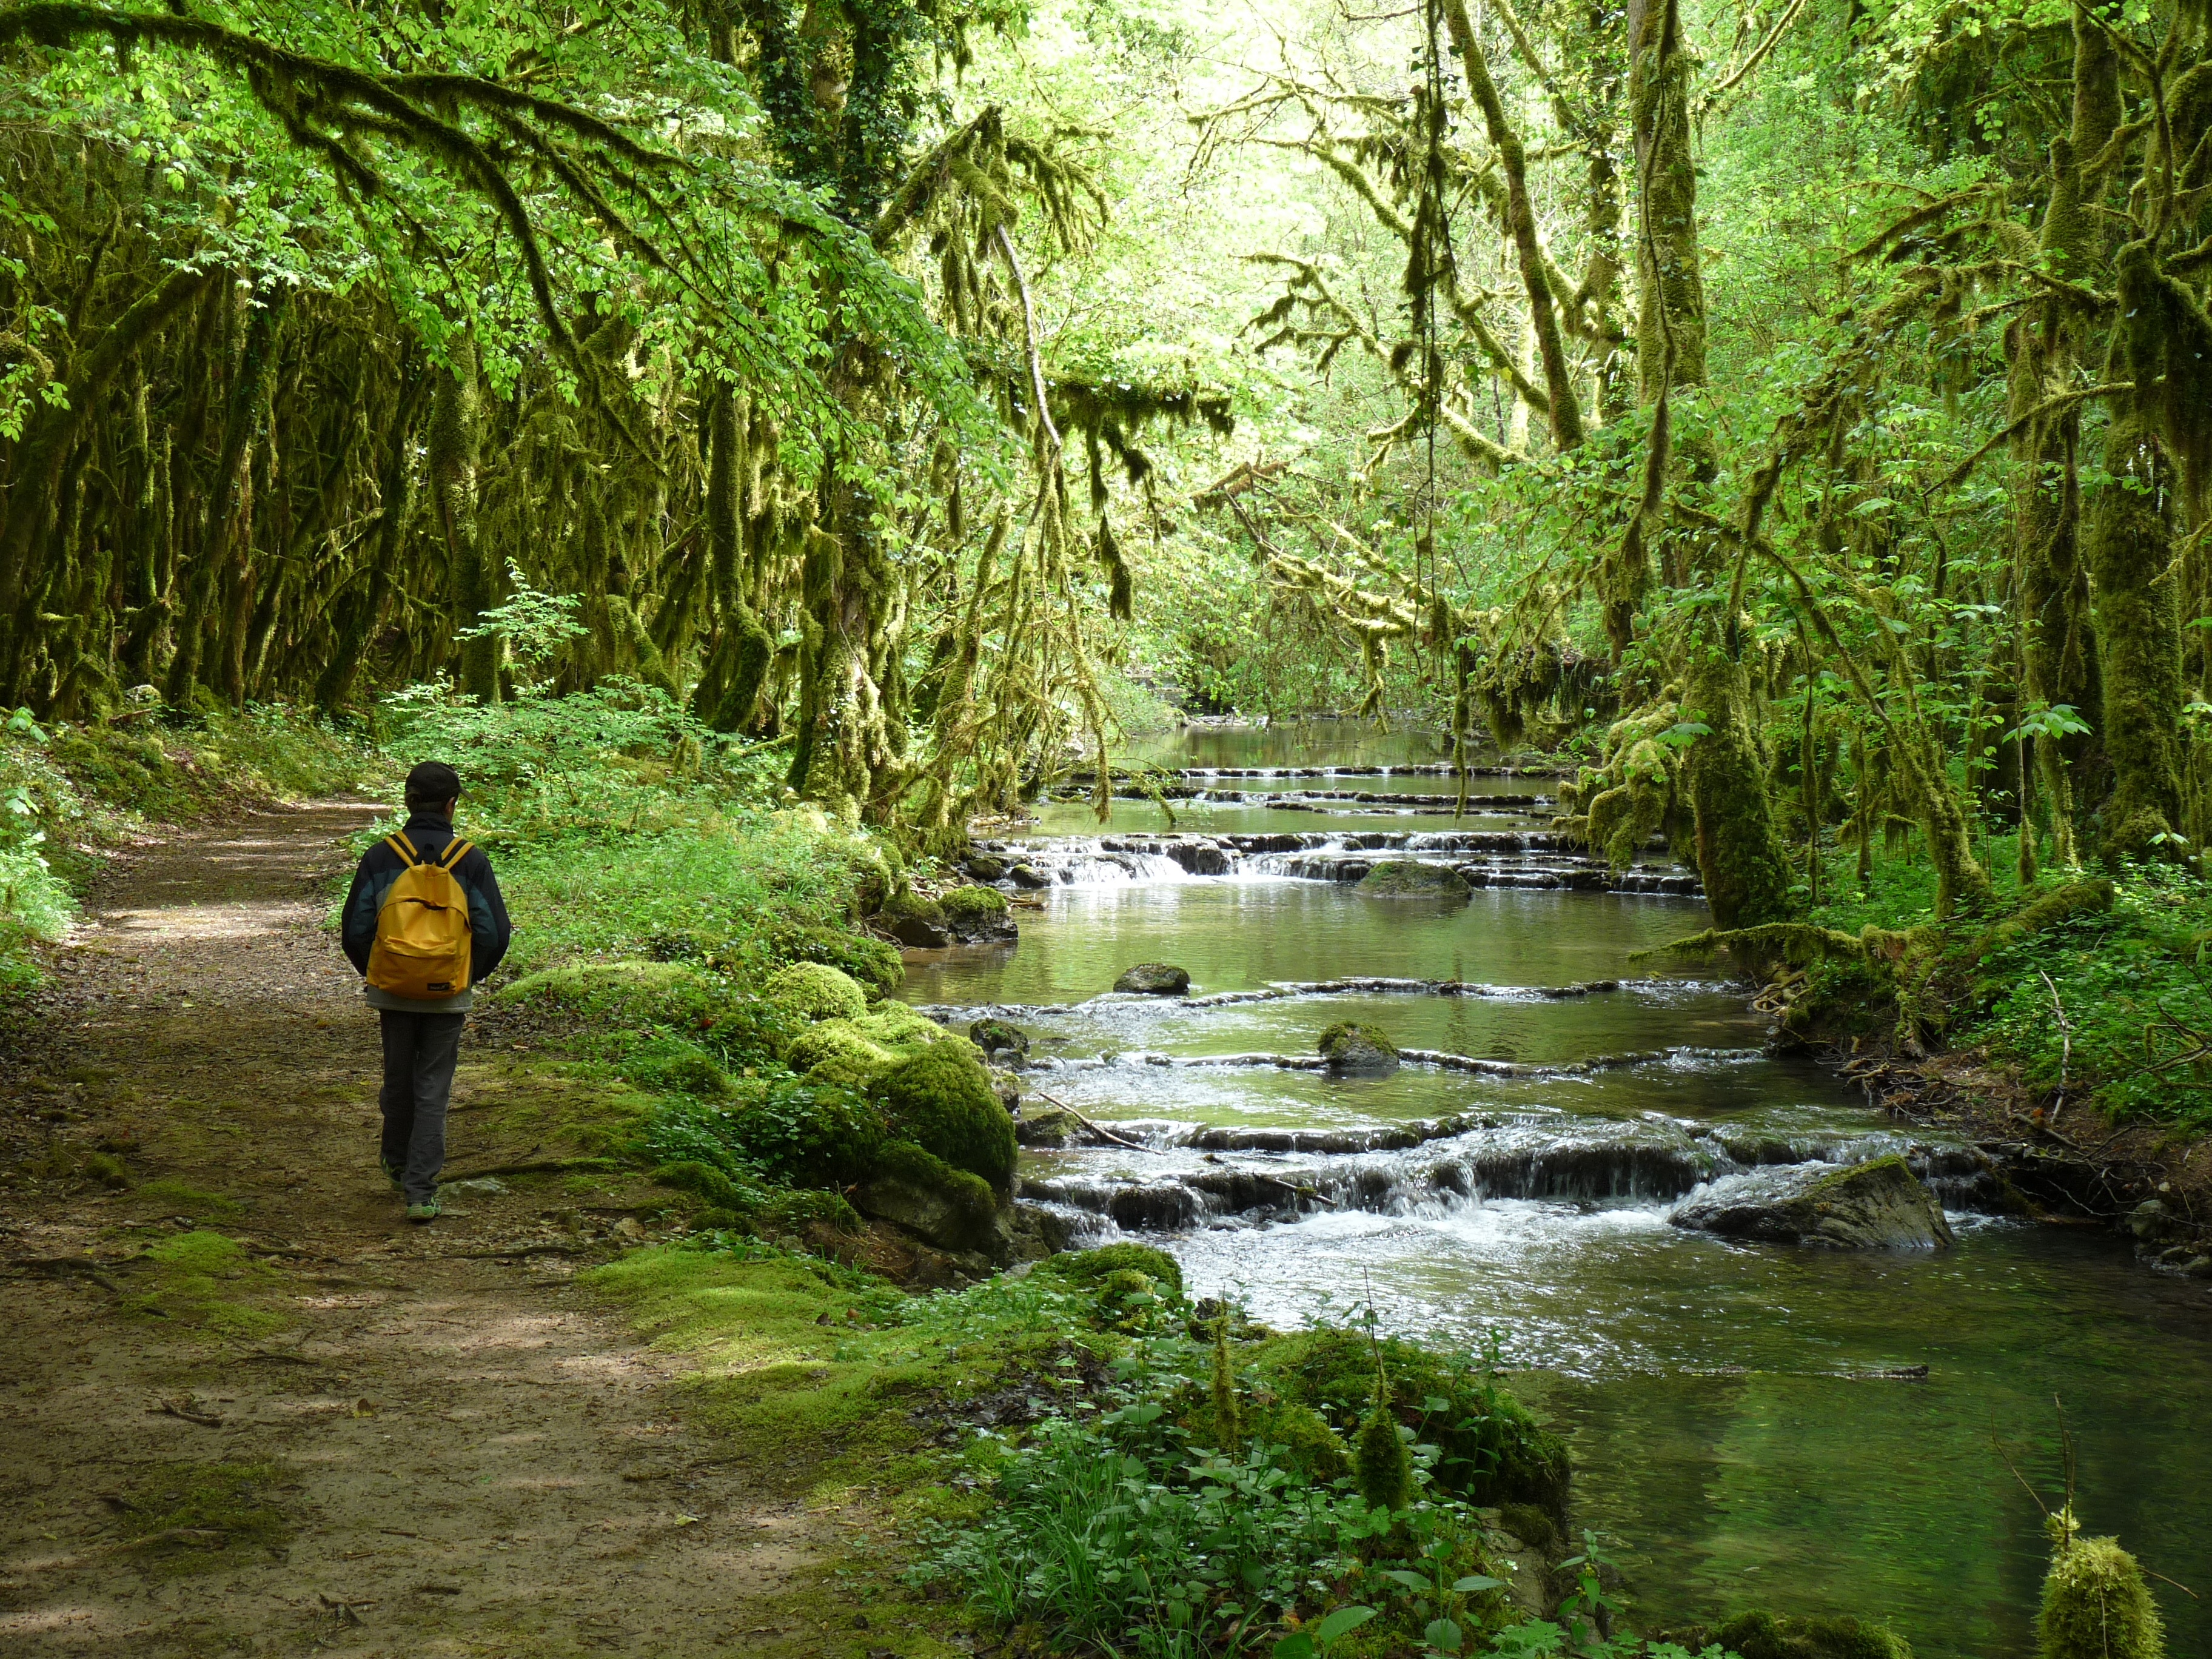
landscape, tree, nature, forest, creek, wilderness, river, valley, foam, stream, green, jungle, botany, lichen, vegetation, rainforest, wetland, woodland, habitat, water feature, ecosystem, watercourse, nature reserve, small valley, old growth forest, natural environment, geographical feature